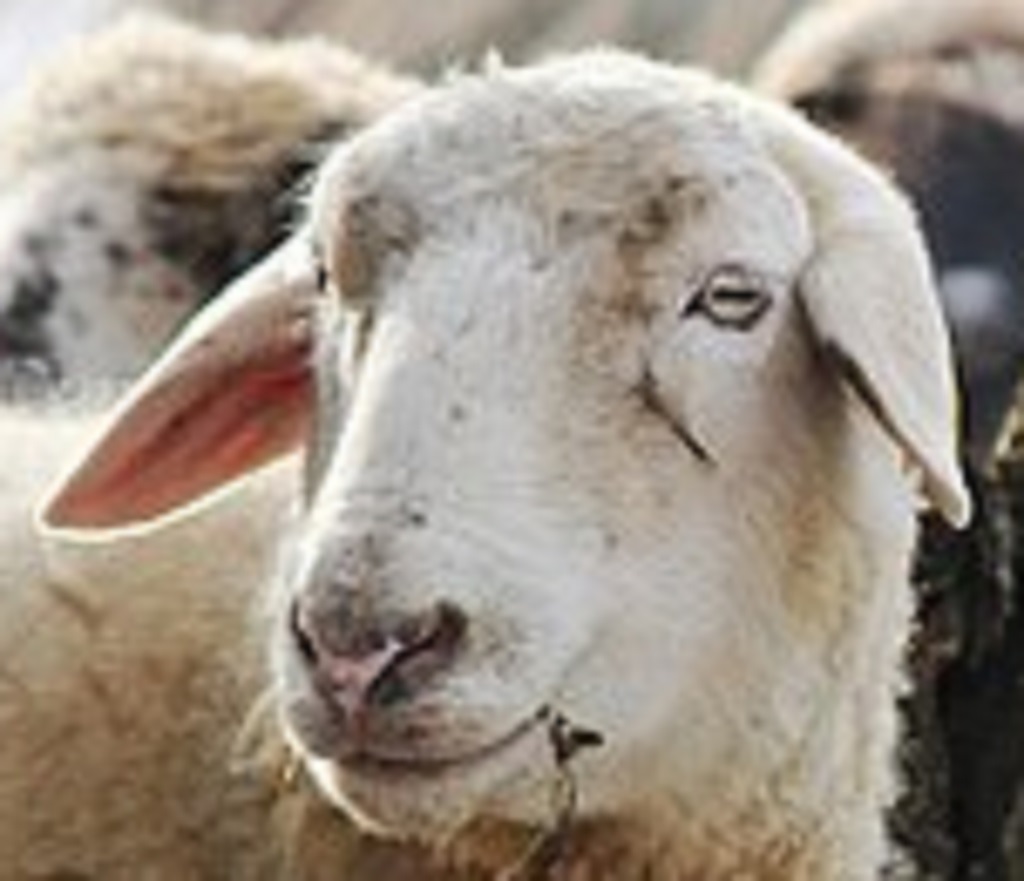
Label: no pain